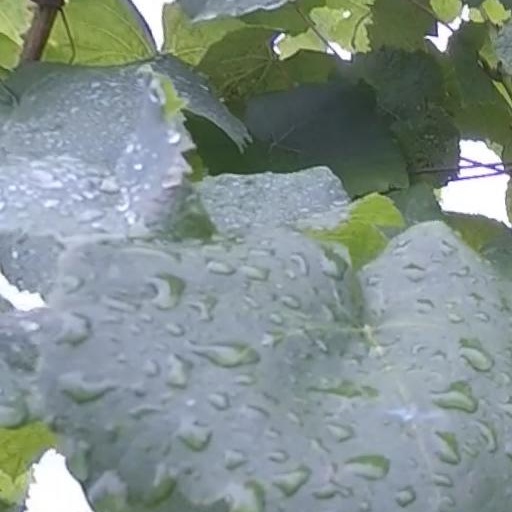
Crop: grape